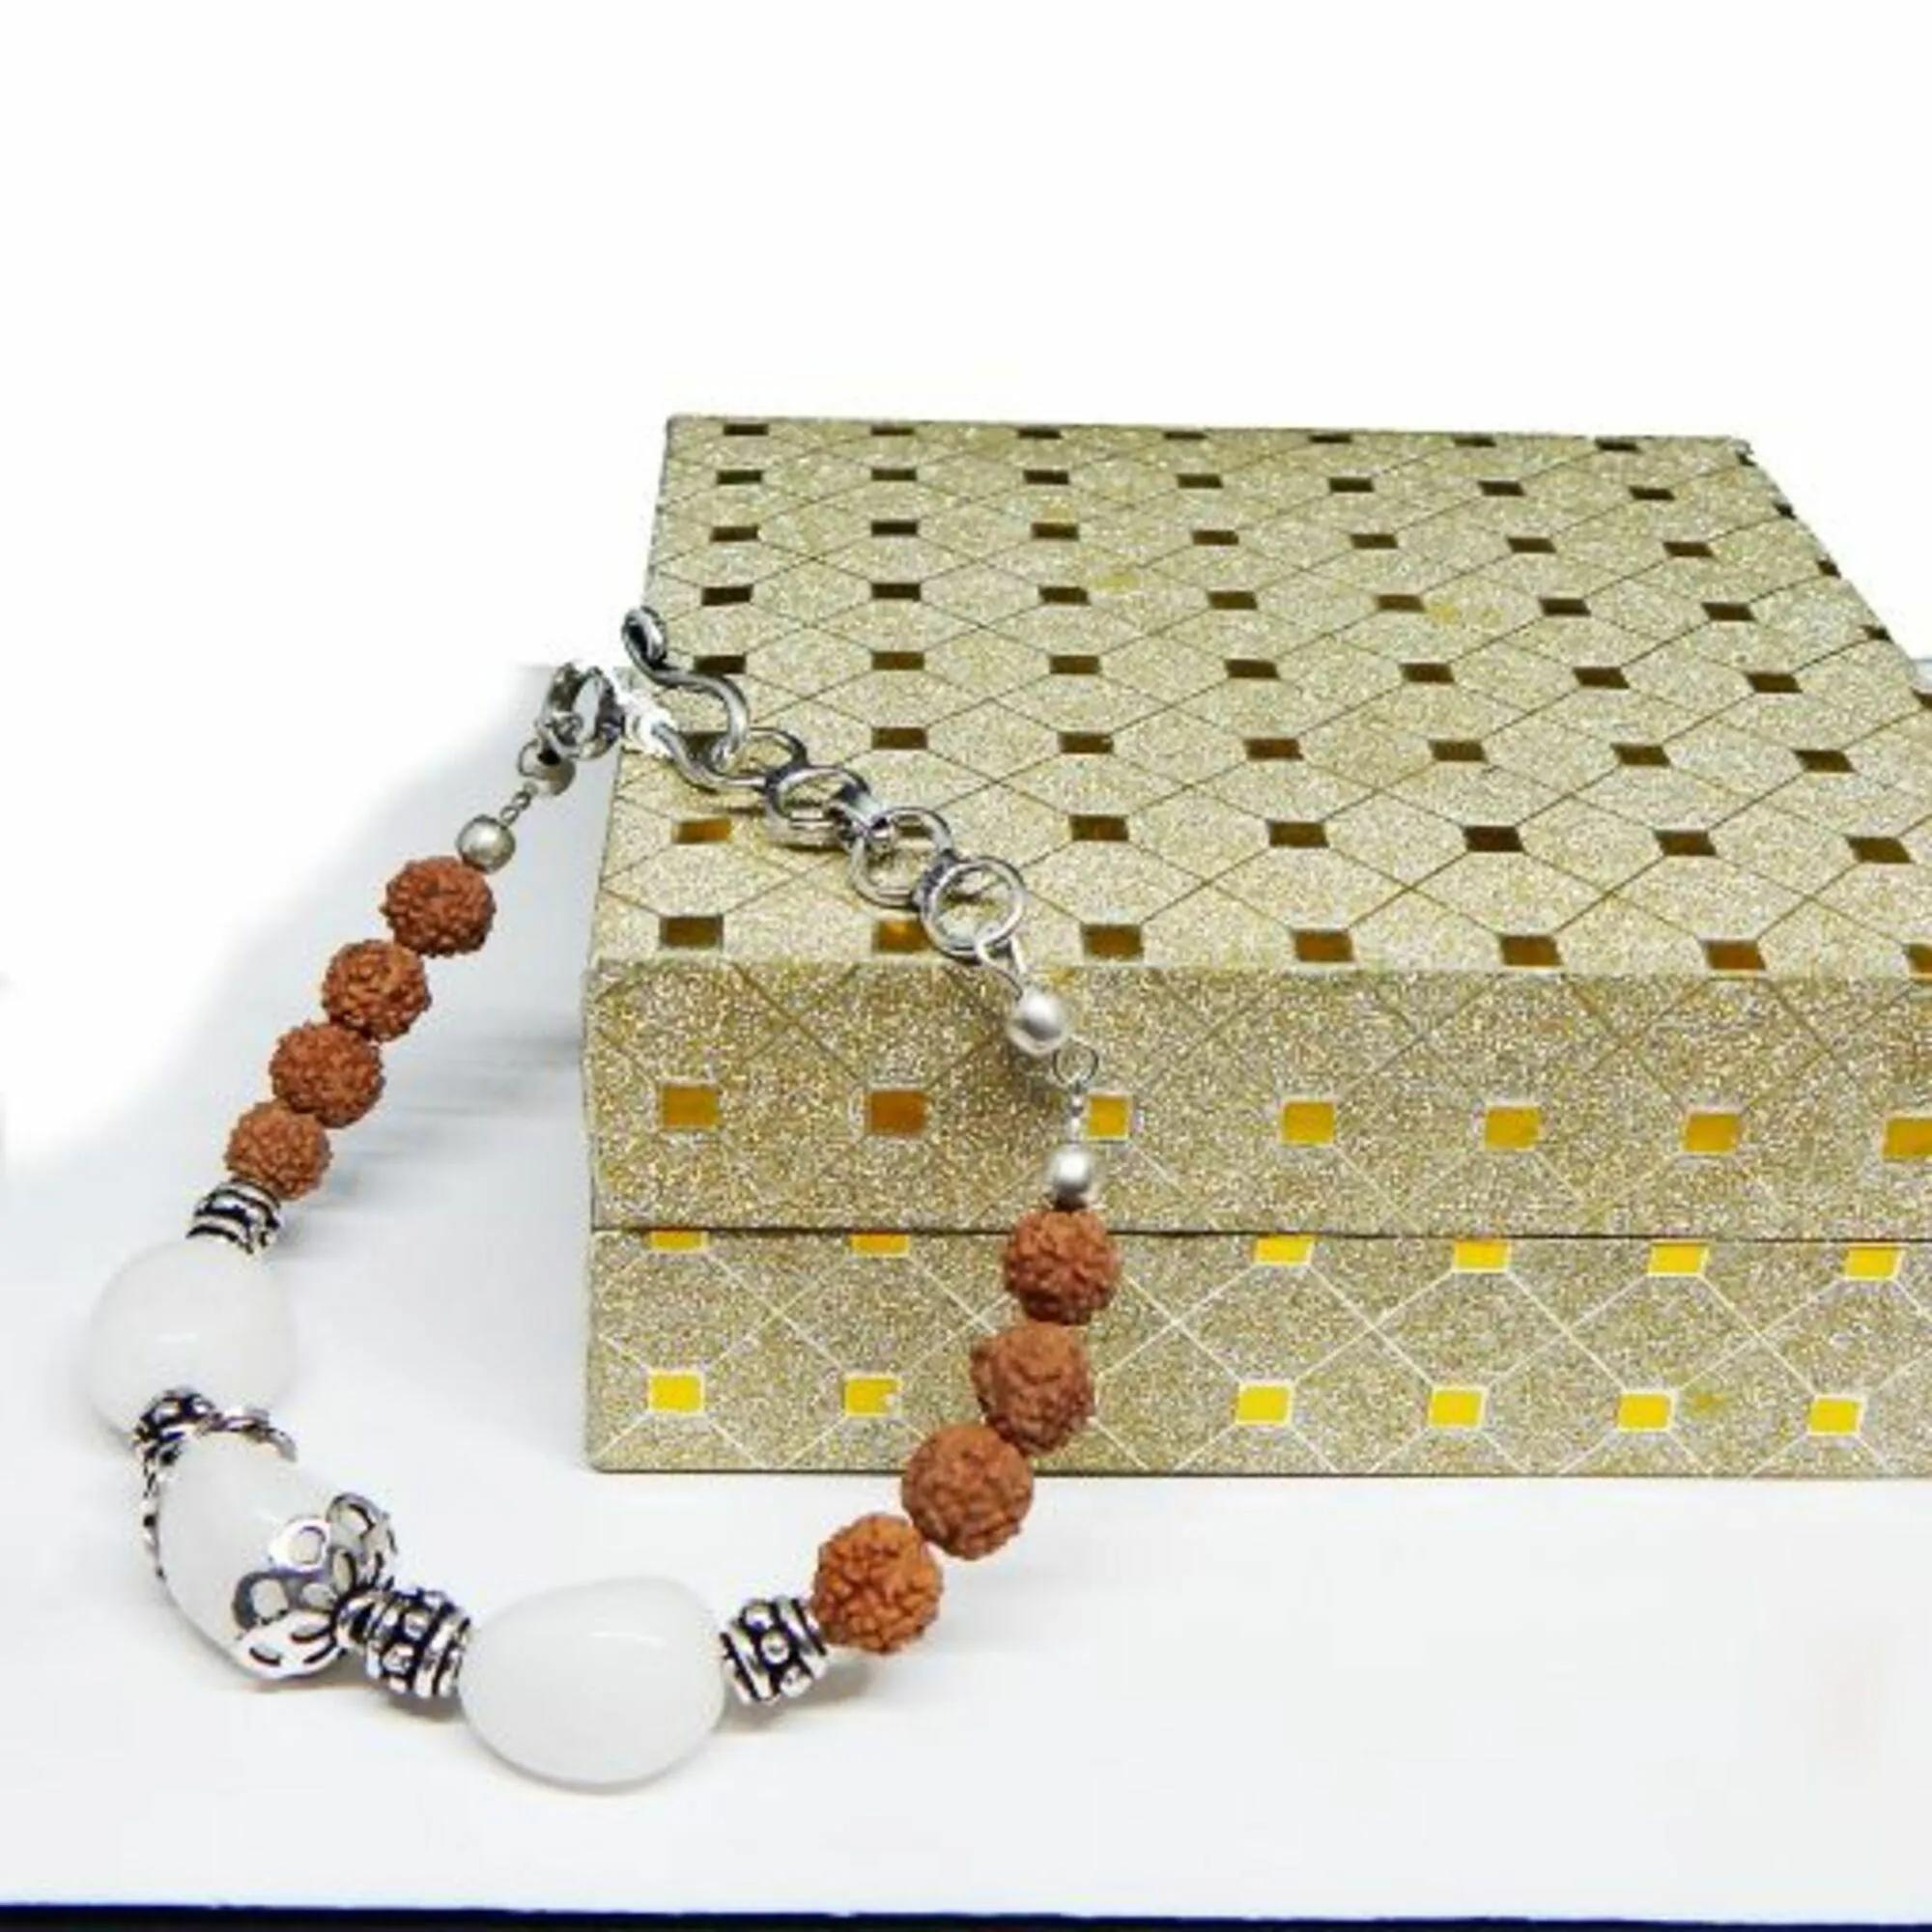
Jaya Vision Enterprises White Agate Tumble & Rudraksha Beads Bracelet
Type: Bracelets
Brand: JAYA VISION ENTERPRISES
Price: Rs. 440
 White Agate Tumble & Rudraksha Beads Bracelet for All ChakraWhite Agate Tumble & Rudraksha Beads with Copper metal beads with Silver Polish.White Agate Tumble makes you naturally optimistic, brings positive qualities to you that you want to see in others.Helps in vision and energy levels.